Consolidated Edison Building

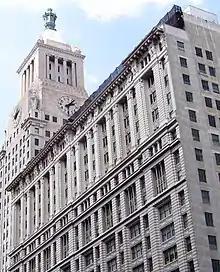
The Hardenbergh structure, seen from Third Avenue to the east. The top six floors were added after construction. There are cornices above the 10th, 12th, 13th, and 17th floors, and a crowning cornice above the 18th floor. A penthouse can be seen on the 19th floor and is set back from the main facade

The initial structure by Hardenbergh was one of the architect's last designs. The original plans called for a 12-story building with a facade made of limestone. In the original plans, the lowest three levels were to contain storefronts, with double-height segmental arches along the facade of the ground and second floors. On the middle seven levels, the windows were to be recessed into vertical bays, with each bay containing three windows on each floor. The top two levels were to contain windows that were recessed into the facade, separated by colonettes in the Ionic order, as well as decorated spandrels within the windows.